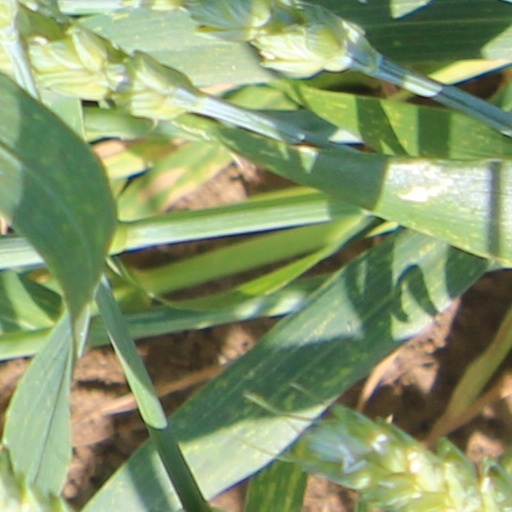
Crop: wheat